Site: brandenburg
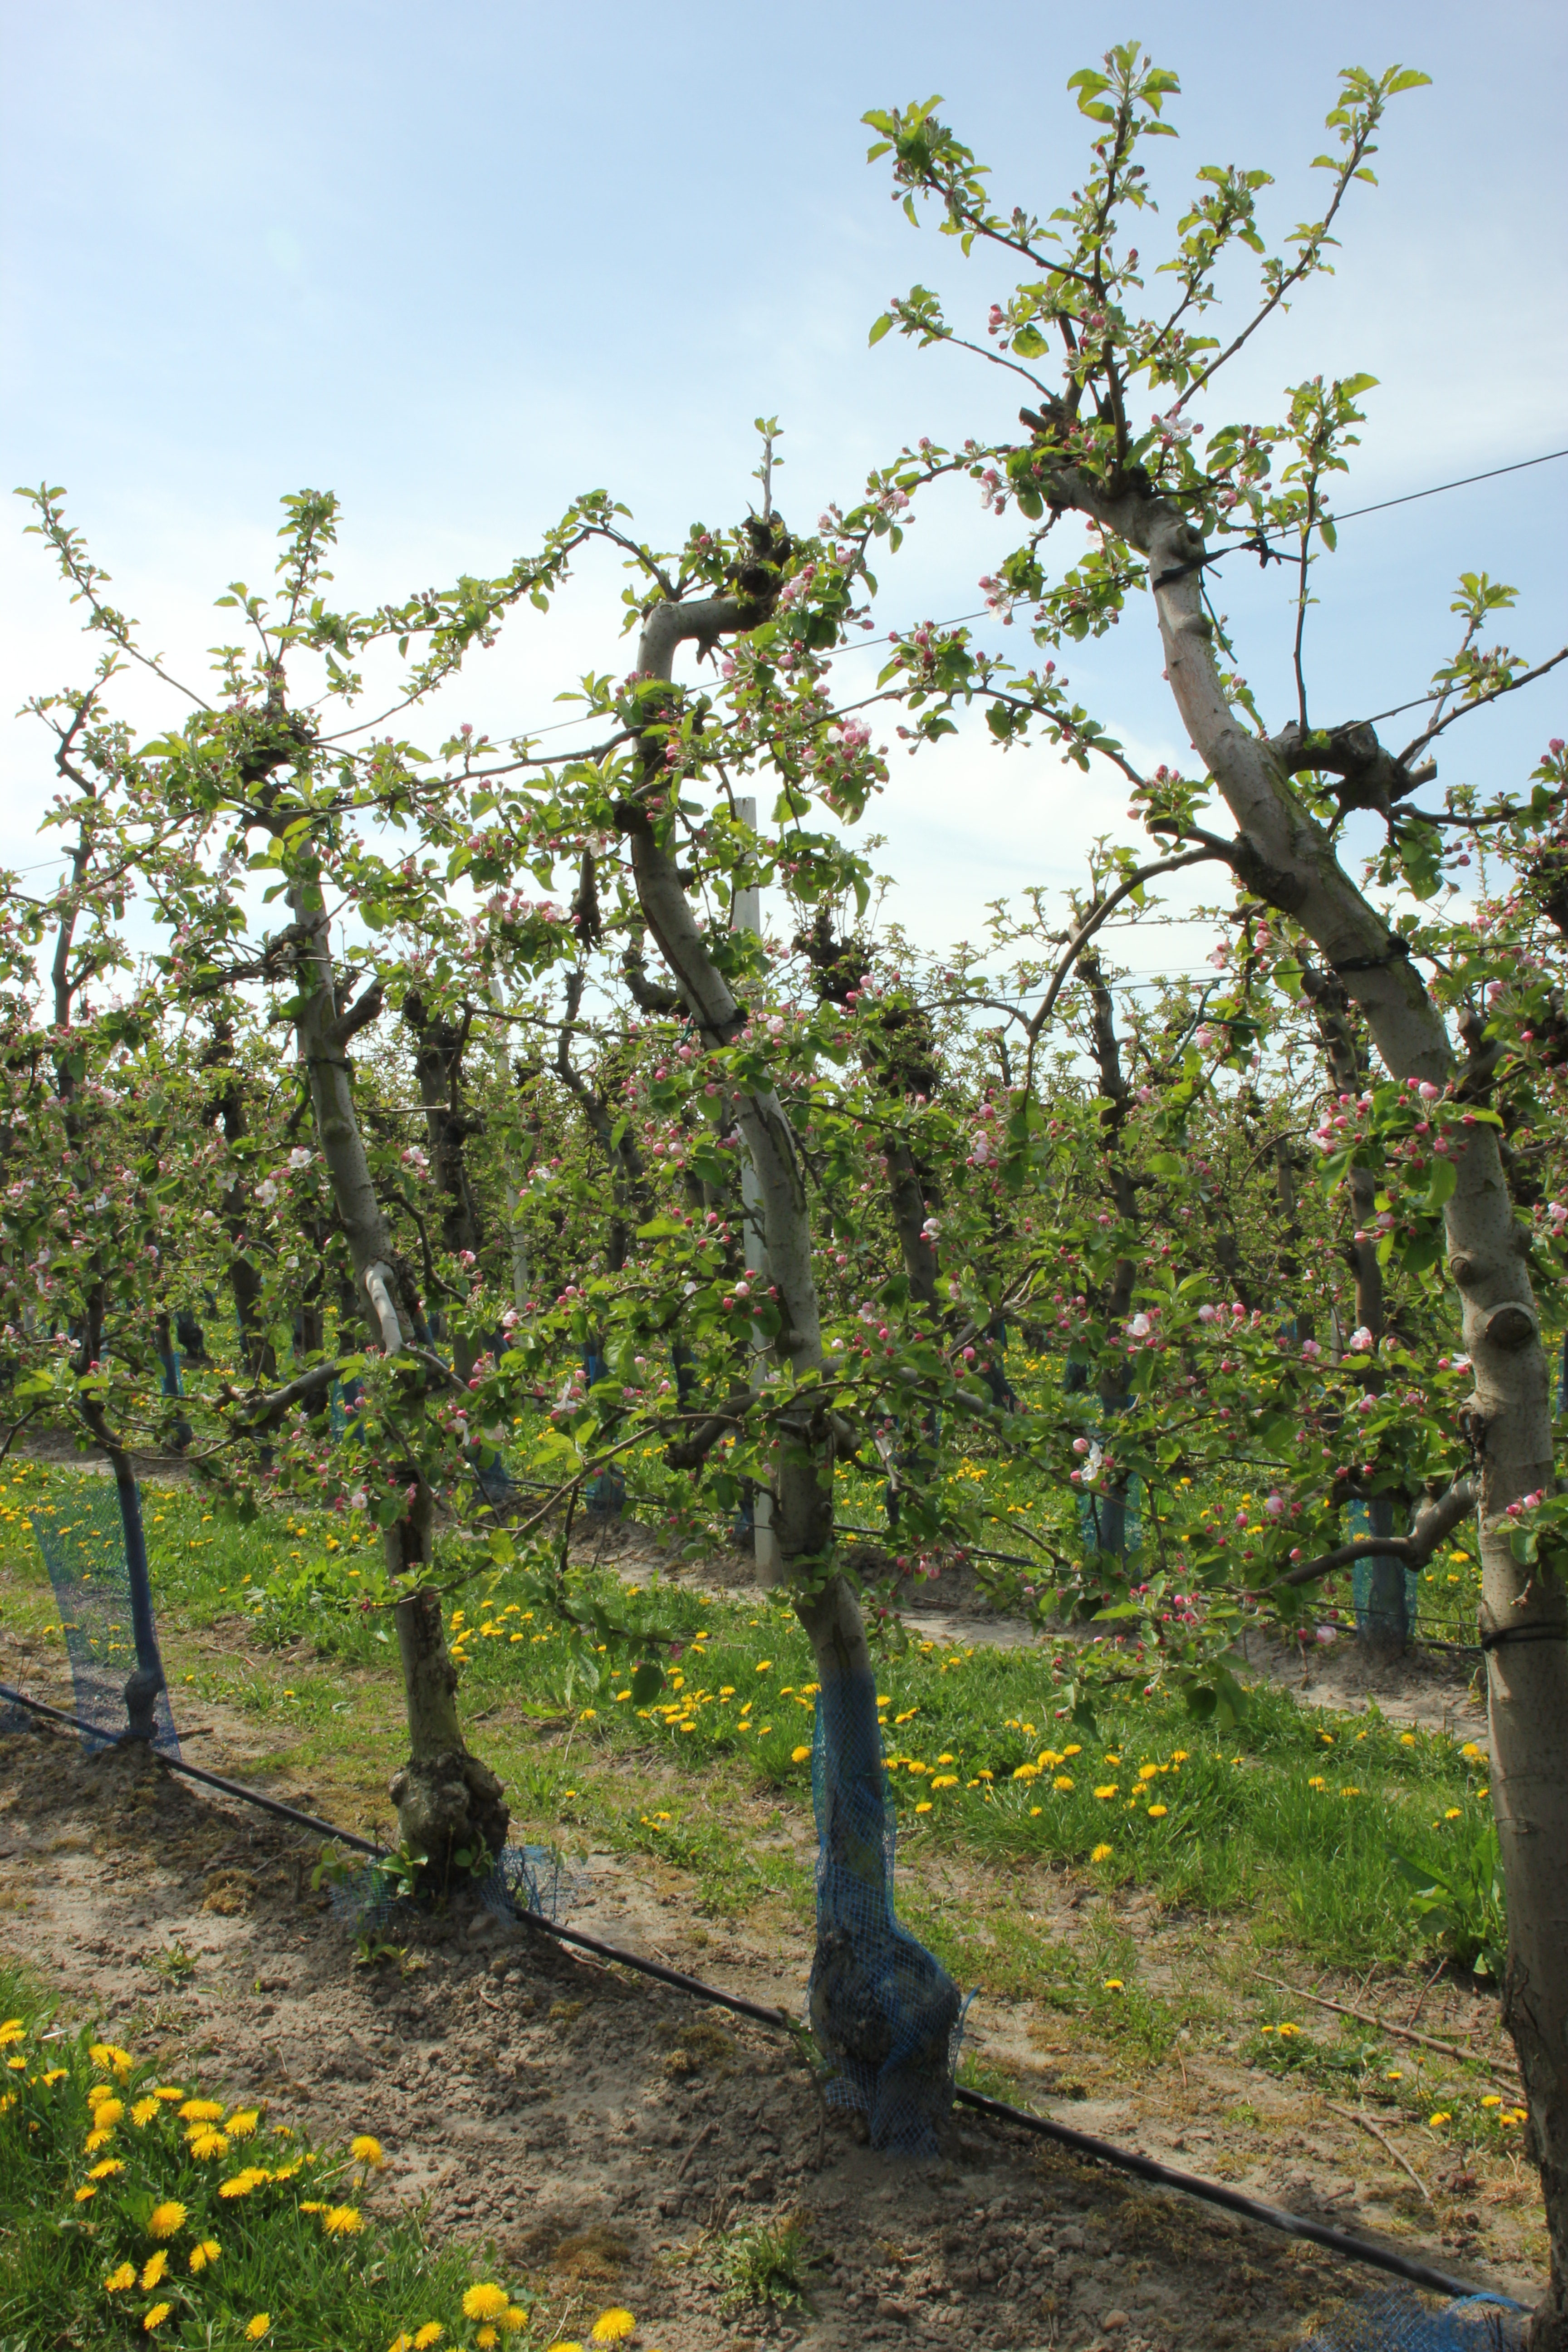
Growth stage (BBCH 57): Inflorescence emergence